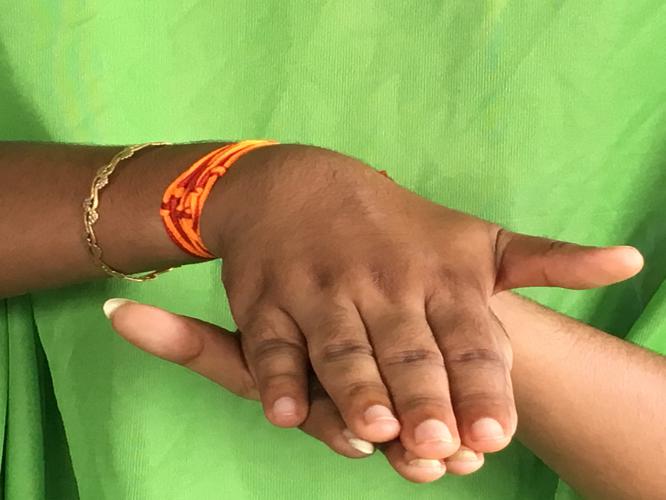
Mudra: Matsya
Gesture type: double_hand